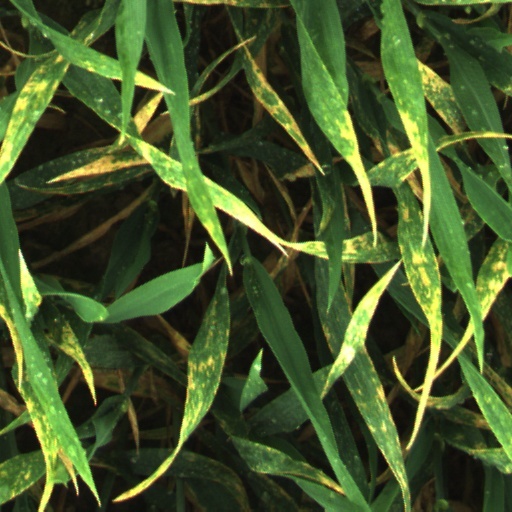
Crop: wheat